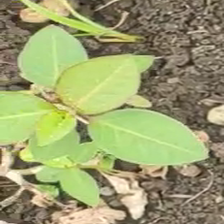
Weed species: Moti_dudhi(Euphorbia_geneculata_L)